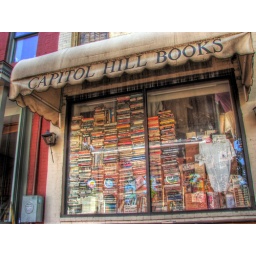
A book store across the street from Eastern Market in Washington, DC.